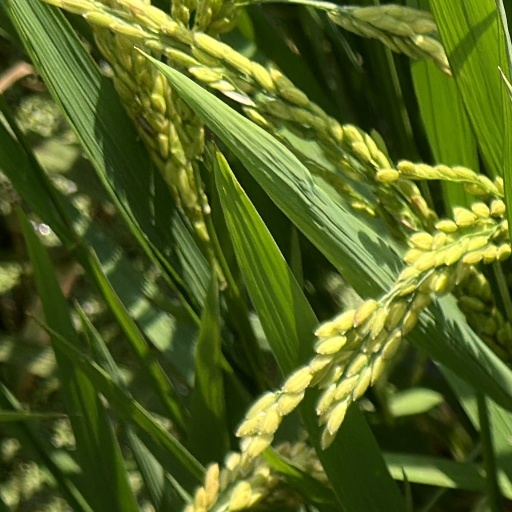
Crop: rice